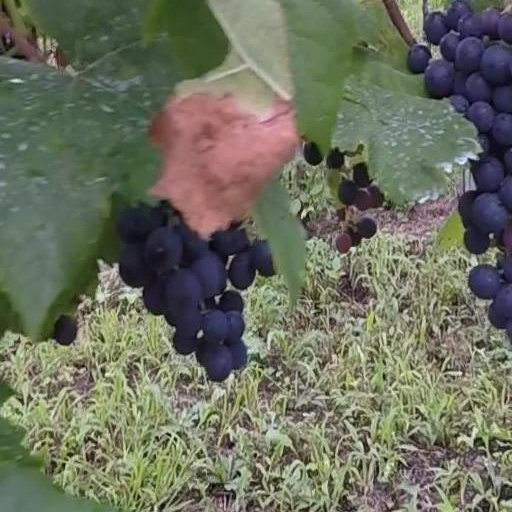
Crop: grape